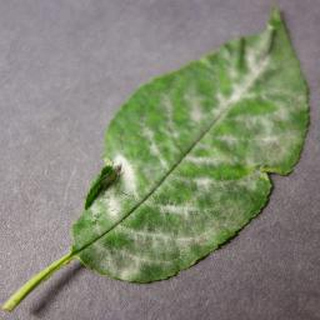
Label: cherry_powdery_mildew